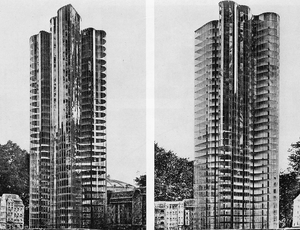
Mies van der Rohe, Maquette exposée à Paris en 1923 (image du domaine public modifiée)
De Stijl est un mouvement artistique des Pays-Bas, fondé en 1917 par Theo van Doesburg, qui publie d'octobre 1917 à janvier 1932 une revue d'art, De Stijl, organe de diffusion des idées néoplasticiennes de Piet Mondrian et des membres du groupe de Stijl. Ces peintres, architectes, sculpteurs et poètes ont profondément influencé l'architecture du XXᵉ siècle, en particulier le Bauhaus et ensuite le style international.